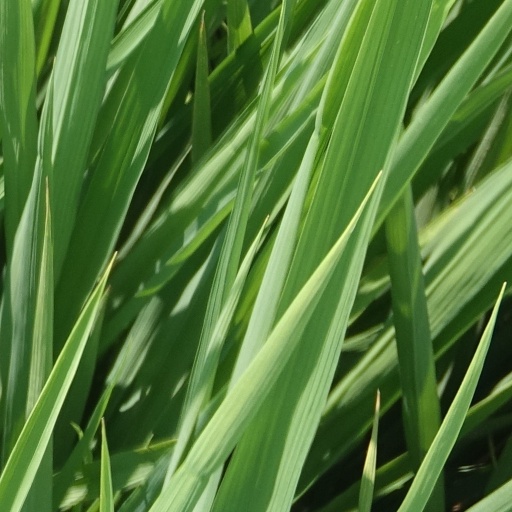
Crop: rice